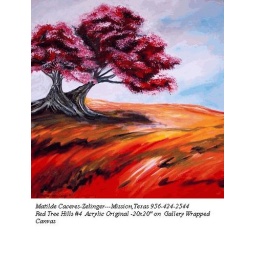
red trees no 4 by Matilde Zelinger